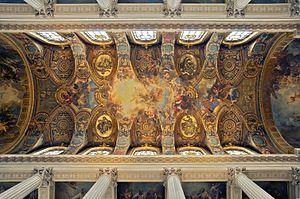
Détail du plafond de la Chapelle Royale du Château de Versailles, par Antoine Coypel, (vers 1710)
La chapelle du château de Versailles est une chapelle palatiale située dans le château de Versailles, près de l’angle que forment l’aile du Grand Appartement du Roi et l’aile nord.
Antoine Coypel, né le 11 avril 1661 à Paris, où il est mort le 7 janvier 1722, est un peintre français.